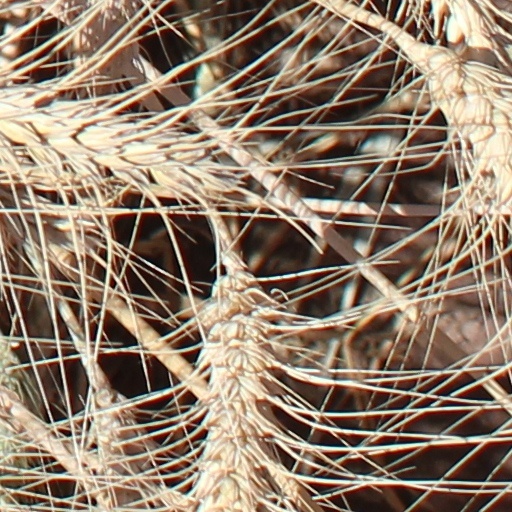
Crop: wheat